Draft (hull)

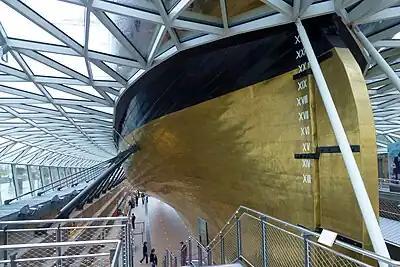
Draft markings on the stern of the "Cutty Sark", an example of the Imperial system of such markings.

The draft or draught of a ship is a determined depth of the vessel below the waterline, measured vertically to its hull's lowest—its propellers, or keel, or other reference point. Draft varies according to the loaded condition of the ship. A deeper draft means the ship will have greater vertical depth below the waterline. Draft is used in under keel clearance calculations, where the draft is calculated with the available depth of water (from Electronic navigational charts) to ensure the ship can navigate safely, without grounding. Navigators can determine their draught by calculation or by visual observation (of the ship's painted load lines).